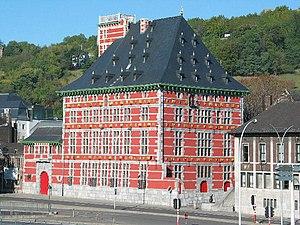
L'Institut archéologique liégeois est une association liégeoise fondée le 4 avril 1850 afin de « rechercher, rassembler et conserver les œuvres d’art et les monuments archéologiques que renferme la province » par des érudits liégeois, archéologues, historiens et architectes. Elle a son siège au sein du Palais Curtius situé dans le quartier Féronstrée et Hors-Château.
Le sang de bœuf est une teinture rouge sang tirant sur le marron.
Liège, aussi surnommée « La Cité ardente », est une ville francophone de l'est de la Belgique. Elle est le chef-lieu de la province de Liège et la capitale économique de la Wallonie. De 972 à 1795, elle fut la capitale de la Principauté de Liège. Du VIIIᵉ au XVIᵉ siècle, elle fut le siège du vaste évêché de Liège, héritier de la Civitas Tungrorum.
Jean De Corte dit Curtius, connu sous le nom de Juan Curcio en Espagne, né à Liège en 1551 et mort à Liérganes le 12 juillet 1628 industriel et financier liégeois.
Le palais Curtius est une demeure patricienne situé dans le quartier liégeois de Féronstrée et Hors-Château. Ce palais est construit entre 1600 et 1610 par Jean De Corte, industriel, marchand et munitionnaire liégeois mais aussi trésorier et fournisseur des armées du roi d'Espagne aux Pays-Bas, universellement connu sous son nom latinisé de Curtius et à qui la principauté de Liège dut l'essor de ses industries au XVIIᵉ siècle.
Denis Bruyère, né en 1957, est un ébéniste créateur et sculpteur ornemaniste belge.